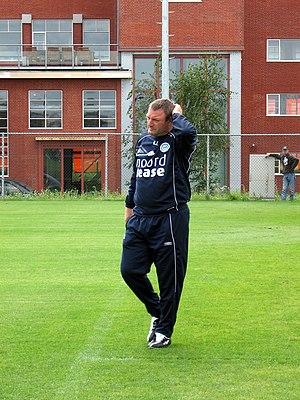
Abdelhakim Ziyach — nom couramment retranscrit en français Hakim Ziyech — né le 19 mars 1993 à Dronten aux Pays-Bas, est un footballeur international marocain évoluant au poste d'ailier polyvalent au Chelsea FC.